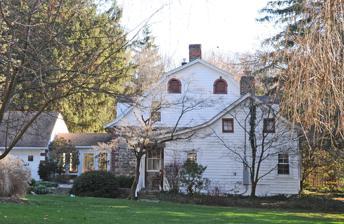
Building: Holdrum–Van Houten House
Country: United States of America
Year built: 1780
Historic house in New Jersey, United States United States historic place Holdrum–Van Houten House U.S. National Register of Historic Places New Jersey Register of Historic Places Show map of Bergen County, New Jersey Show map of New Jersey Show map of the United States Location 43 Spring Valley Road, Montvale, New Jersey Coordinates 41°3′9″N 74°3′5″W / 41.05250°N 74.05139°W / 41.05250; -74.05139 Area 2.2 acres (0.89 ha) Built 1778–1780 MPS Stone Houses of Bergen County TR NRHP reference No. 83001520 NJRHP No. 582 Significant dates Added to NRHP January 9, 1983 Designated NJRHP October 3, 1980 The Holdrum–Van Houten House is located at 43 Spring Valley Road in the borough of Montvale in Bergen County, New Jersey , United States. The historic stone house was built from 1778 to around 1780 and was added to the National Register of Historic Places on January 9, 1983, for its significance in architecture. It was listed as part of the Early Stone Houses of Bergen County Multiple Property Submission (MPS). According to the nomination form, Nicholas Holdrum built the house in 1778 or around 1780 by architectural evidence. It remained in the Holdrum family until 1854, when it was purchased by James Van Houten. See also National Register of Historic Places listings in Bergen County, New Jersey References